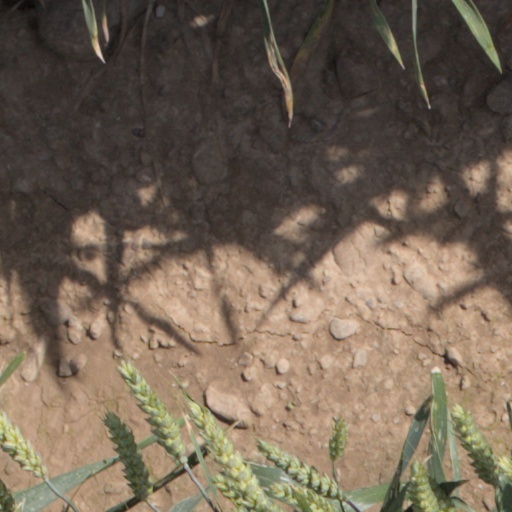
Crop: wheat